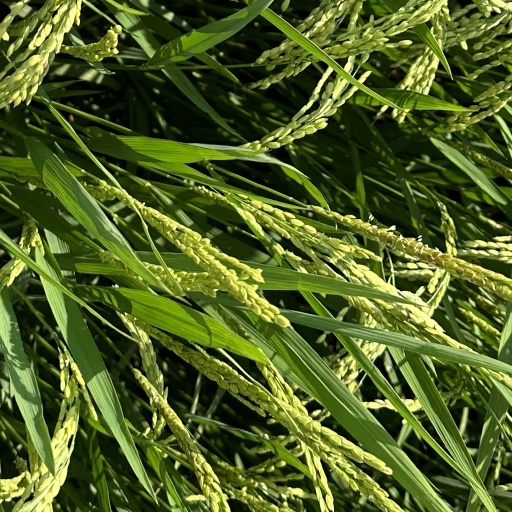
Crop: rice